Gai Eaton

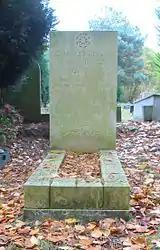
Gai Eaton's grave in Brookwood Cemetery

From his first marriage (1944–50) to the actress Kay Clayton, he was the father of Leo Eaton (b. 1945), an Emmy-winning director and producer of documentary films. In 1956, Eaton married Corah Hamilton, an expatriate Jamaican artist, with whom he had one son and two daughters; Hamilton died in 1984. Eaton was the grandson of the author and journalist J. E. Preston Muddock.